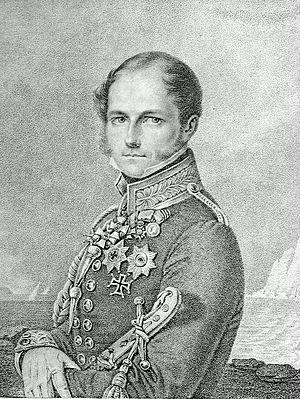
La Constitution belge actuelle est la seule et unique norme juridique suprême qu'ait jamais eu la Belgique. Elle est dite « Constitution du 7 février 1831 » ou « Constitution du 17 février 1994 » car elle a été votée le 7 février 1831 par le Congrès national mais elle a été coordonnée le 17 février 1994.